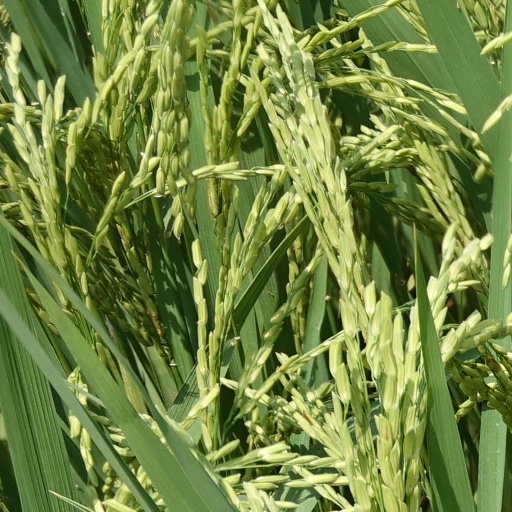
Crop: rice